Military career of Audie Murphy

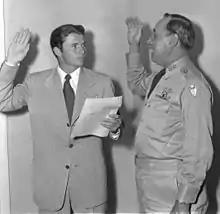
Murphy being sworn into the Texas National Guard by MG H. Miller Ainsworth, 14 July 1950

Brigadier General Ralph B. Lovett and Lieutenant Colonel Hallet D. Edson recommended Murphy for the Medal of Honor for his actions at Holtzwihr, the awarding of which was confirmed by an official press release on 24 May 1945. Near Salzburg, Austria on 2 June, General Patch presented Murphy with both the Medal of Honor and the Legion of Merit. As of that presentation, Murphy was then considered "the most decorated American soldier in World War II." When asked after the war why he had seized the machine gun and taken on an entire company of German infantry, Murphy replied simply, "They were killing my friends." For his war-time service, Murphy had earned every Army combat award for valor available during his period of service.